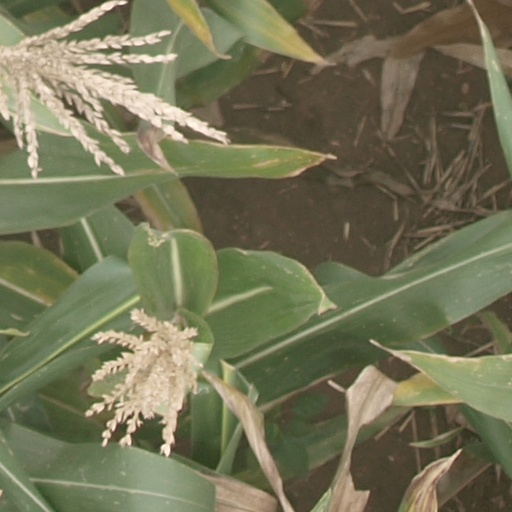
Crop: maize; corn